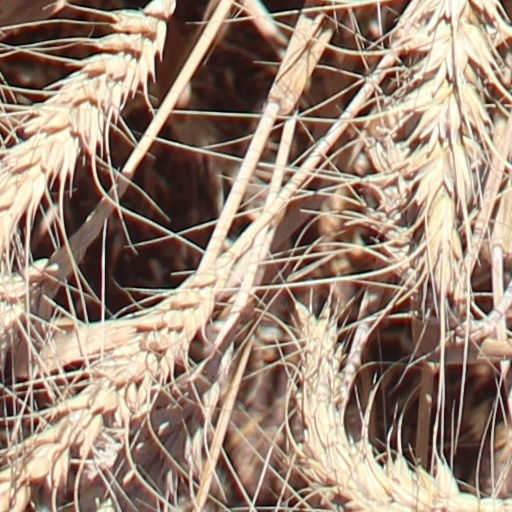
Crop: wheat